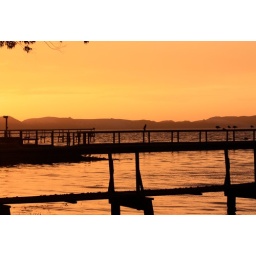
birds sitting at the dock of the bay at cuesta by the sea